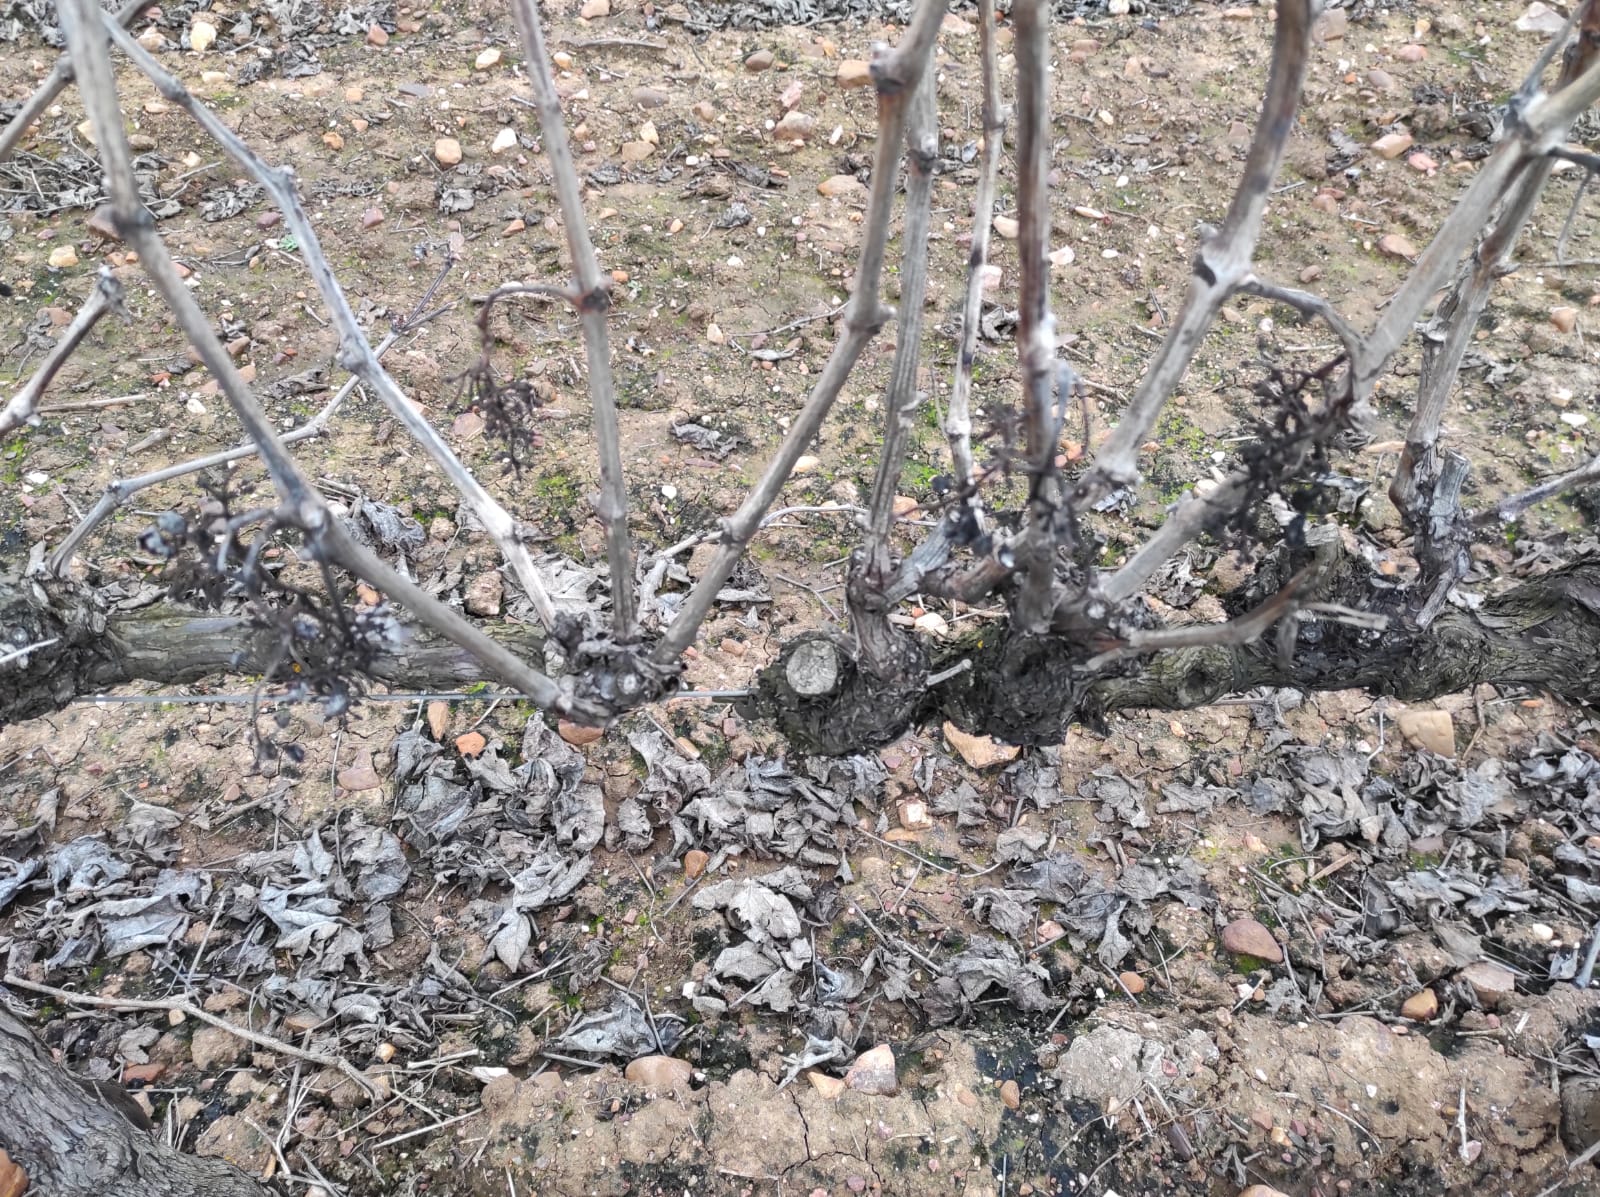
Unpruned shoots: 13
Pruned shoots: 0
Trunks: 2